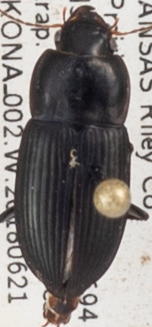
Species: Anisodactylus opaculus
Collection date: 2018-06-21
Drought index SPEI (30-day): -2.09
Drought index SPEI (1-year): -1.526
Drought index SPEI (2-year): -0.84